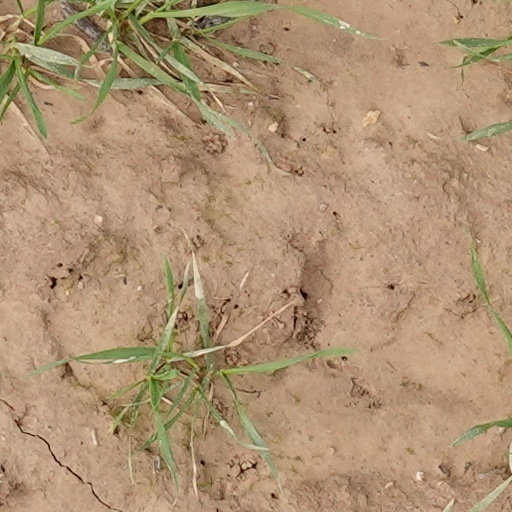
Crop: wheat